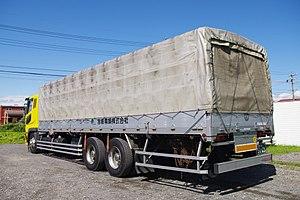
Une bâche est une grande feuille de matériau solide, flexible, résistant à l'eau ou imperméable, souvent en tissu tel que grosse toile ou en polyester revêtu de polyuréthane, ou en matière plastique telle que le polyéthylène. Les bâches ont souvent des œillets renforcés aux coins et sur les côtés pour former des points de fixation pour une corde, ce qui leur permet d'être attachées ou suspendues.